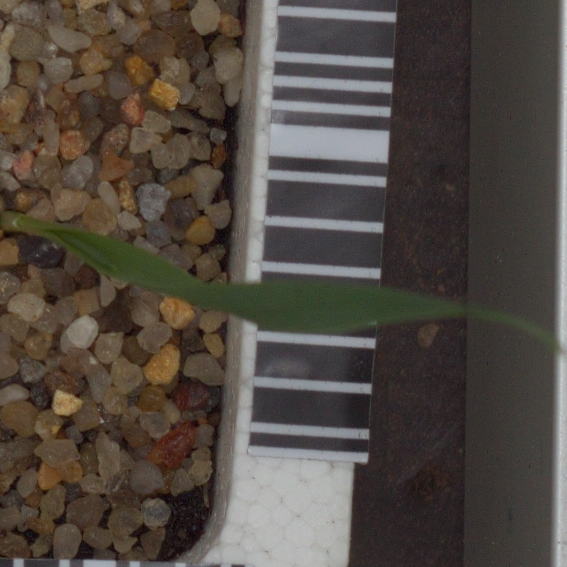
Label: common_wheat